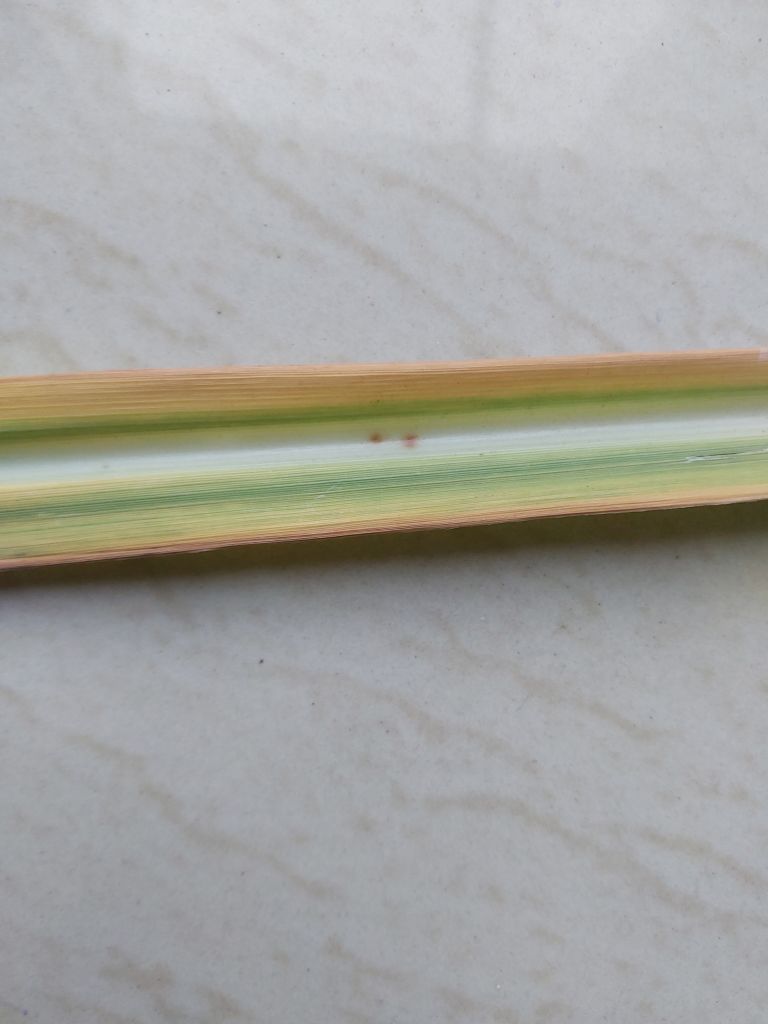
Label: Brown Spot